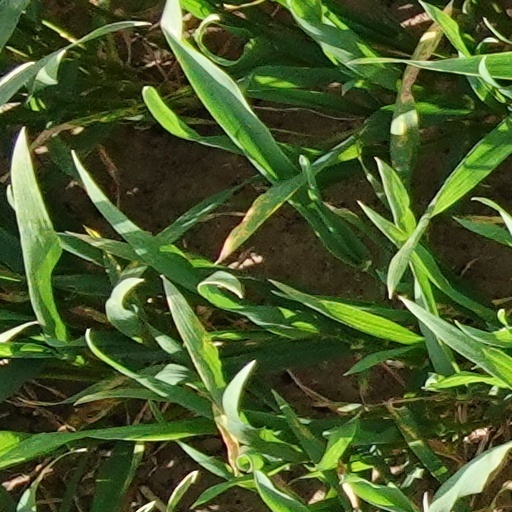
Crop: wheat